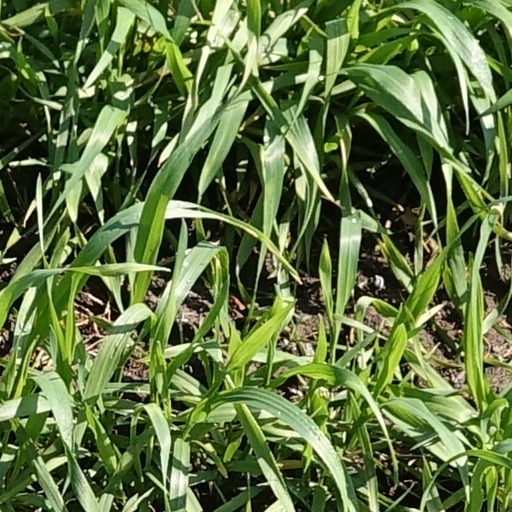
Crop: wheat